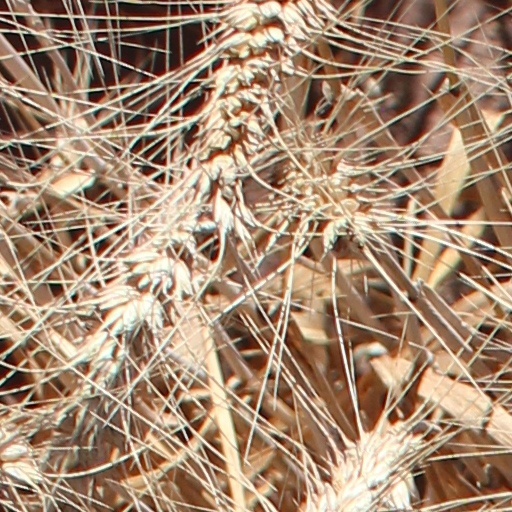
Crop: wheat